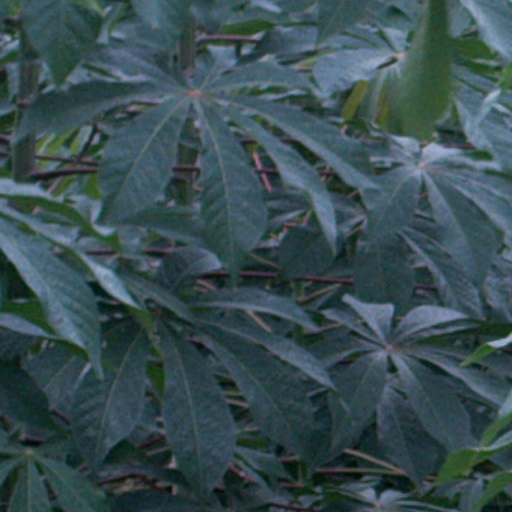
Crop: cassava